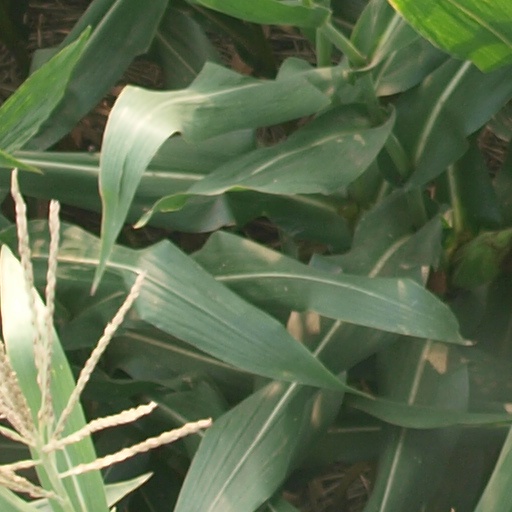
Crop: maize; corn